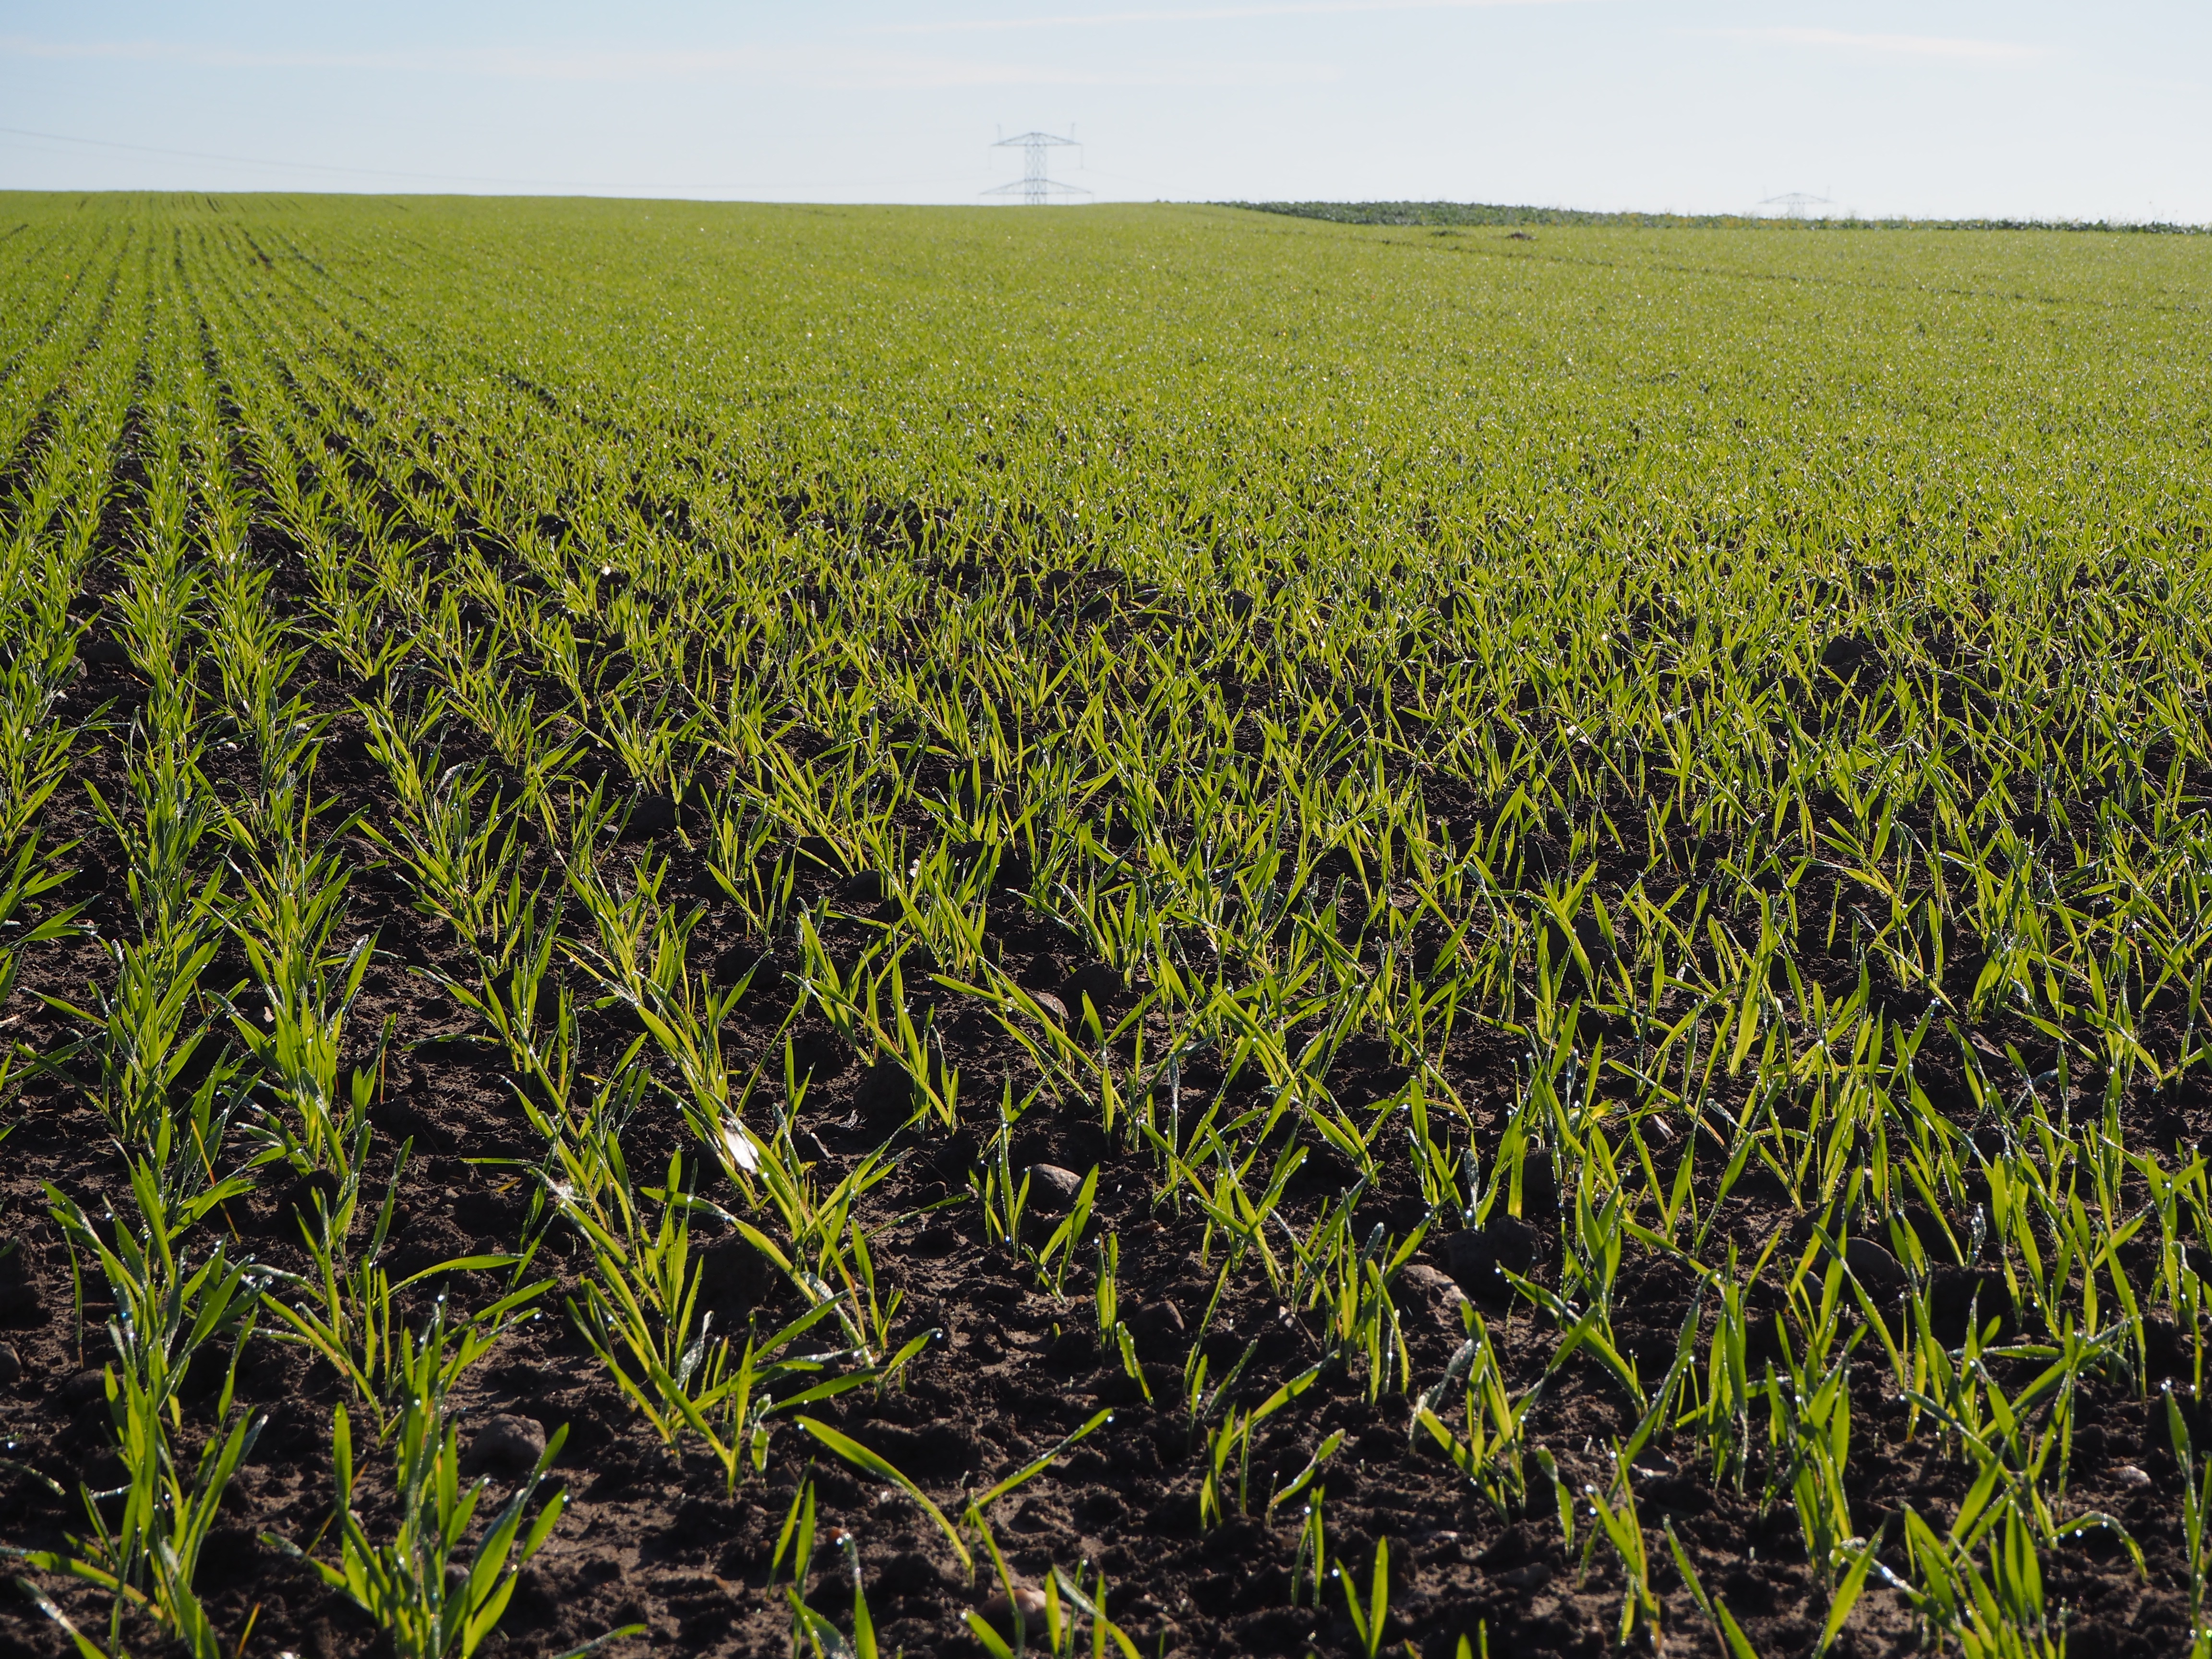
grass, horizon, plant, field, meadow, wheat, prairie, flower, food, green, produce, crop, soil, agriculture, plain, rapeseed, grassland, plantation, mark, ecosystem, brassica, rural area, flowering plant, grass family, land plant